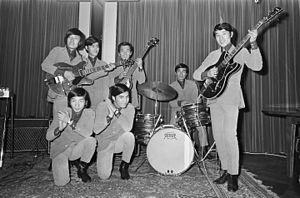
The Spiders était un groupe japonais de rock fondé à Tokyo en 1961, l'un des leaders du style Group Sounds.
Le Group Sounds est une variété de rock. Très populaire au Japon à la fin des années 1960, et apparu à la suite des Beatles, ce genre musical est largement influencé par le kayōkyoku. Une des formations les plus citées dans ce genre musical est The Spiders.
Hiroshi "Monsieur" Kamayatsu était un chanteur et guitariste japonais né à Tokyo.